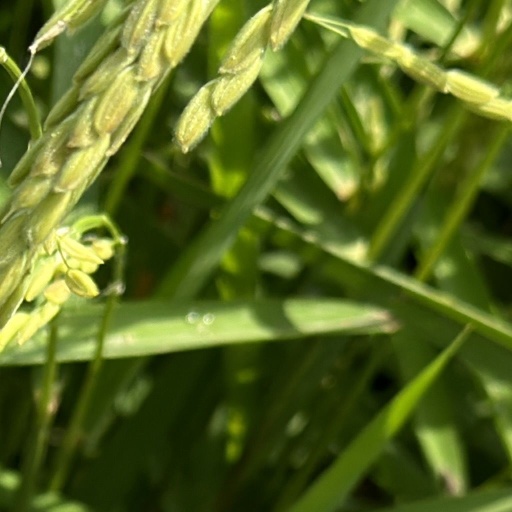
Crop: rice